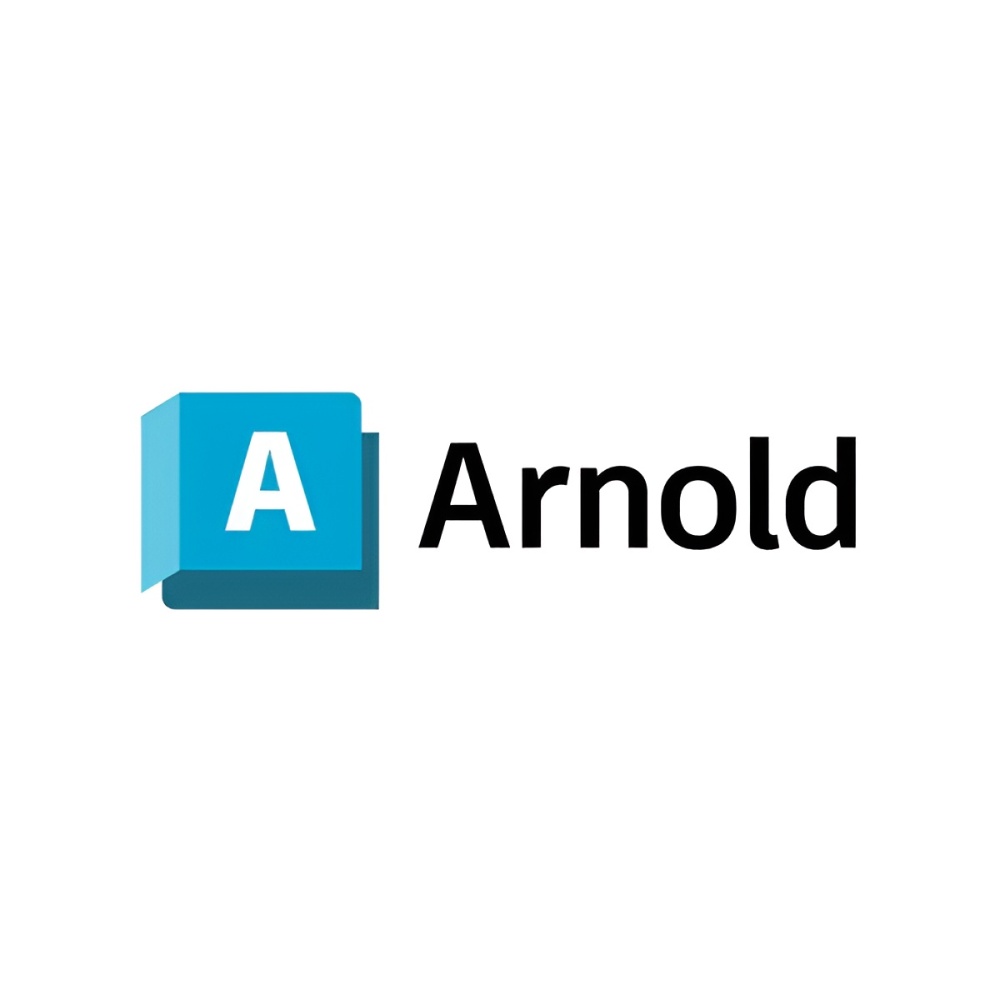
Autodesk Arnold 2025 - 1 Year Commercial Subscription
This product can be used by INDIVIDUALS and BUSINESSES! The TAX INVOICE is provided according to the law. Valid for 1 year (renewal possible) 1 year warranty The subscription will be activated on your Autodesk.com account This is an official commercial subscription, NOT an educational license ATTENTION : Please send us your email address after placing the order so we can activate the product on your account. This is not a product key, this is a subscription. Activation is usually same day but it can take up to 24 - 48 hours to be visible inside your Autodesk account.
Category: Software > Computer Software > Multimedia & Design Software > 3D Modeling Software